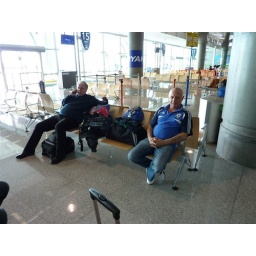
We live in a society where pizza gets to your house before the police.